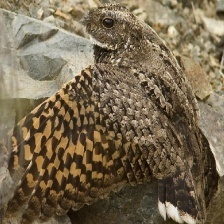
Species: COMMON POORWILL
Scientific name: PHALAENOPTILUS NUTTALLII